Beyoncé

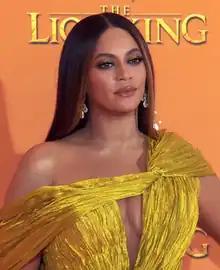
Beyoncé at the European premiere of "The Lion King" in 2019

In April 2011, during a photoshoot in Paris for her upcoming album cover, Beyoncé discovered she was unexpectedly pregnant. She initially kept her pregnancy private. Her fourth studio album, "4", was released on June 24, 2011, in the U.S. and debuted at number one on the "Billboard" 200, selling 310,000 copies in its first week. It marked her fourth consecutive number-one album in the United States. "4" marked Beyoncé's first project of creative control since she split from her father, and was conceived as a traditional R&B and soul record that stood apart from contemporary popular music. It contained five "Billboard" Hot 100 songs: "Run the World (Girls)", "Party", "Countdown", "Best Thing I Never Had", and "Love On Top". The latter two peaked at numbers sixteen and twenty.